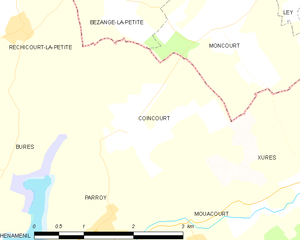
Coincourt est une commune française située dans le département de Meurthe-et-Moselle en région Grand Est.